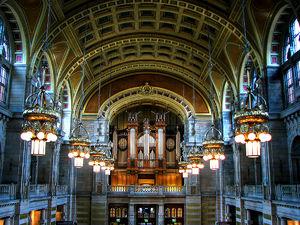
Le Kelvingrove Art Gallery and Museum est l'un des plus importants musées d'Écosse. Situé à Glasgow sur Argyle Street près de Kelvingrove Park et de la rivière Kelvin, il contient une grande variété d'œuvres, de la renaissance au surréalisme. Il possède le célèbre "Christ de saint Jean de la Croix" de Salvador Dalí, peint en 1951.